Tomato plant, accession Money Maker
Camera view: bottom (45 deg); turntable rotation: 330 degrees
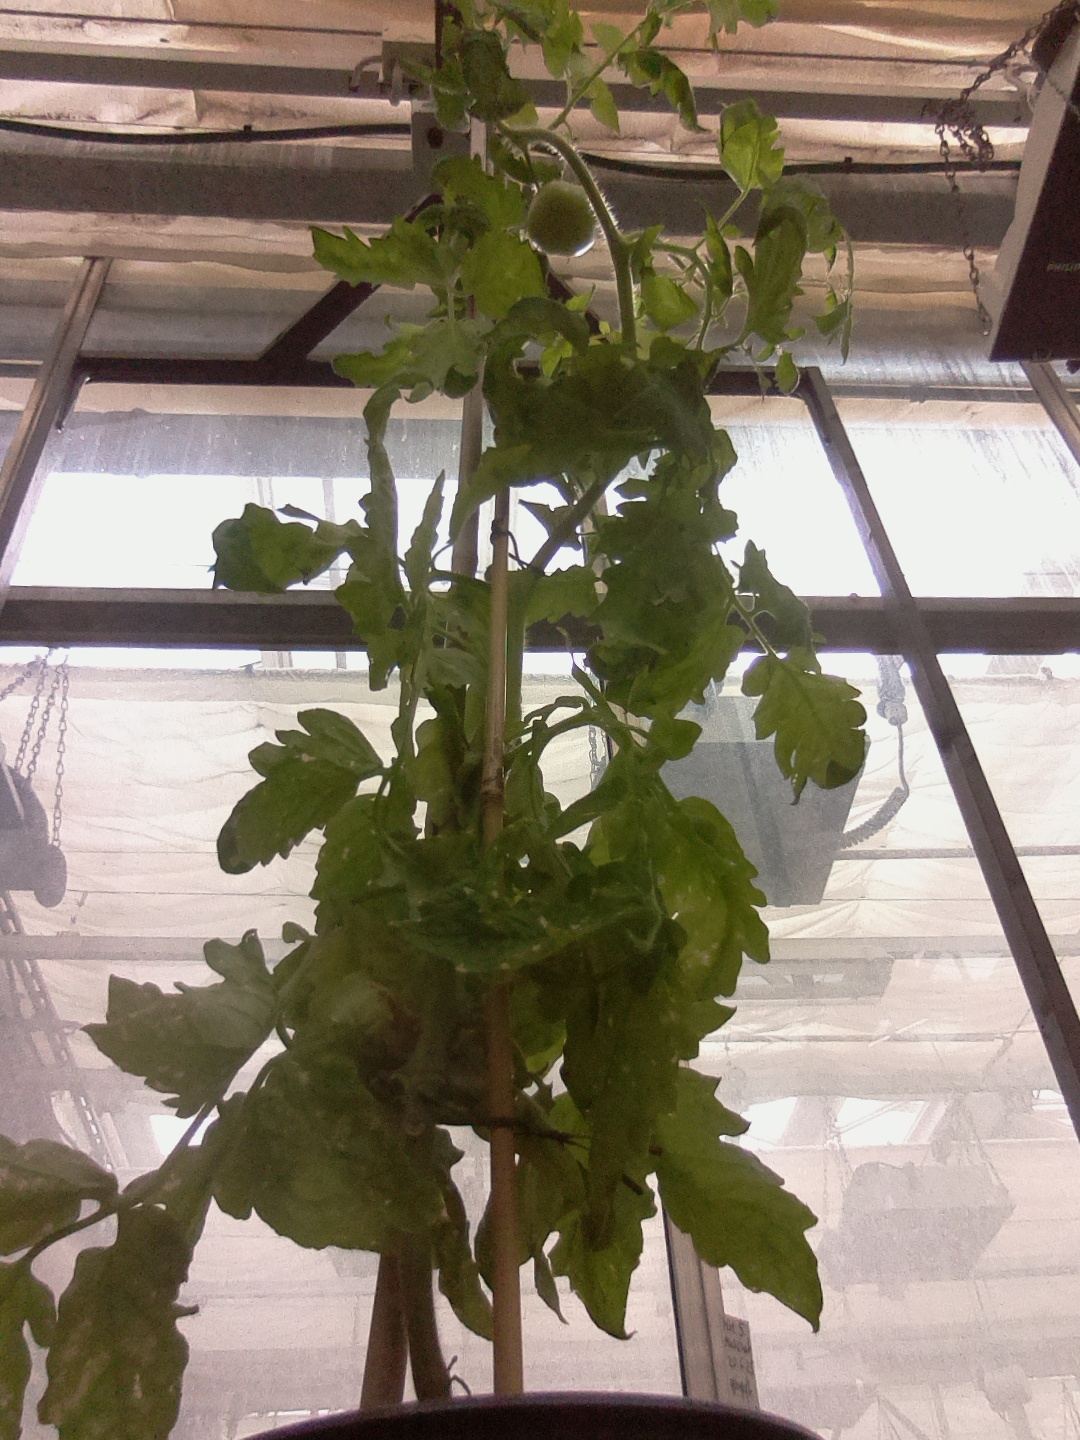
BBCH growth stage 77: 70%-80% of final fruit size